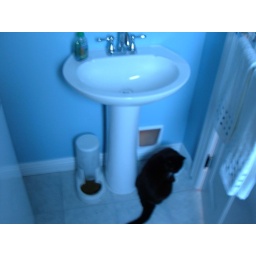
The sink in the bathroom